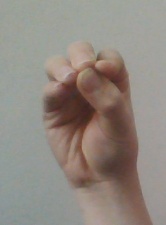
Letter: ha